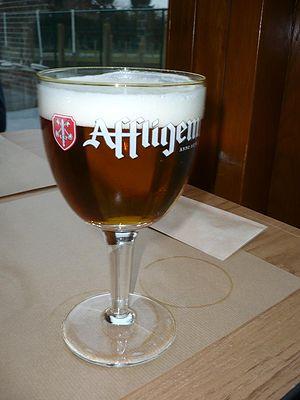
On appelle verre à bière tout récipient destiné à boire de la bière.
Affligem est une marque de bière faisant partie depuis 2010 du groupe Alken-Maes. Le nom provient de l'abbaye bénédictine d'Affligem fondée en 1062. Cette commune est située dans le Brabant flamand, à une vingtaine de kilomètres au nord-ouest de Bruxelles. L'abbaye d'origine ayant été détruite, les bières de la marque Affligem n'y ont jamais été brassées. La licence permettant d'exploiter le nom de l'abbaye a été concédée par les moines à la brasserie De Smedt devenue brasserie Affligem située à Opwijk dans la province du Brabant flamand.